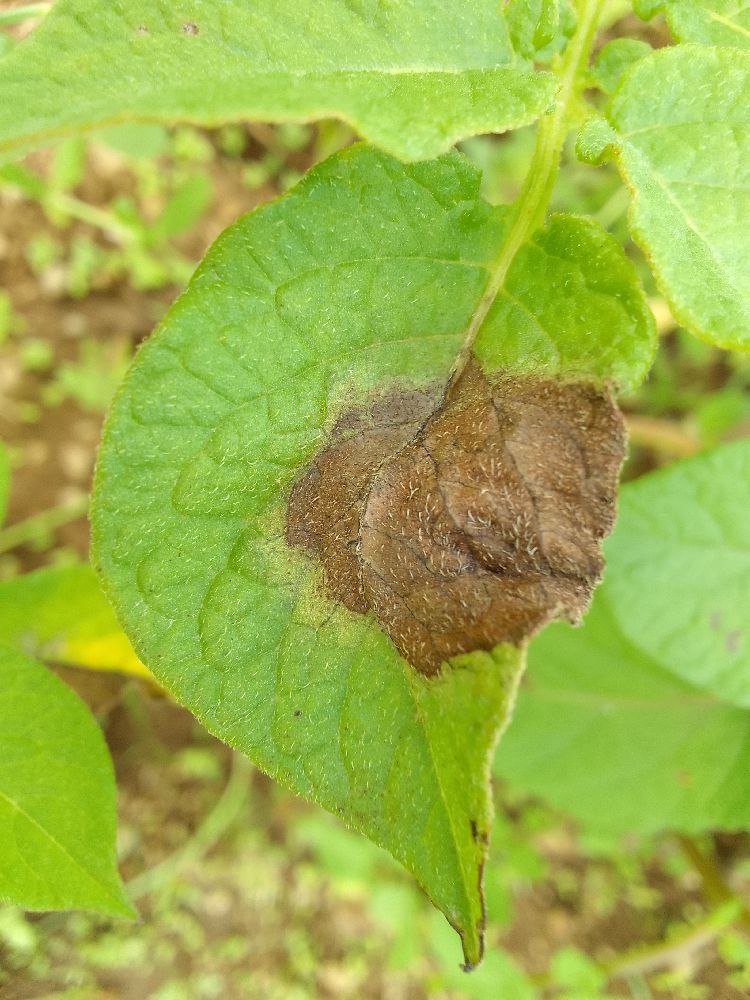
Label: Late blight